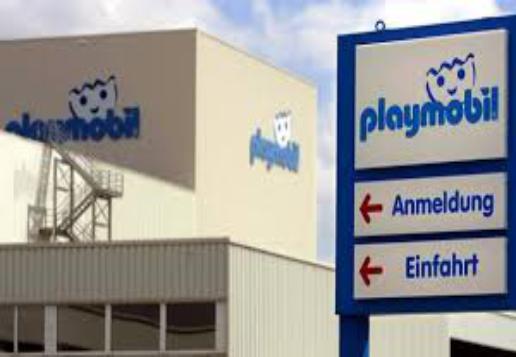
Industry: Leisure